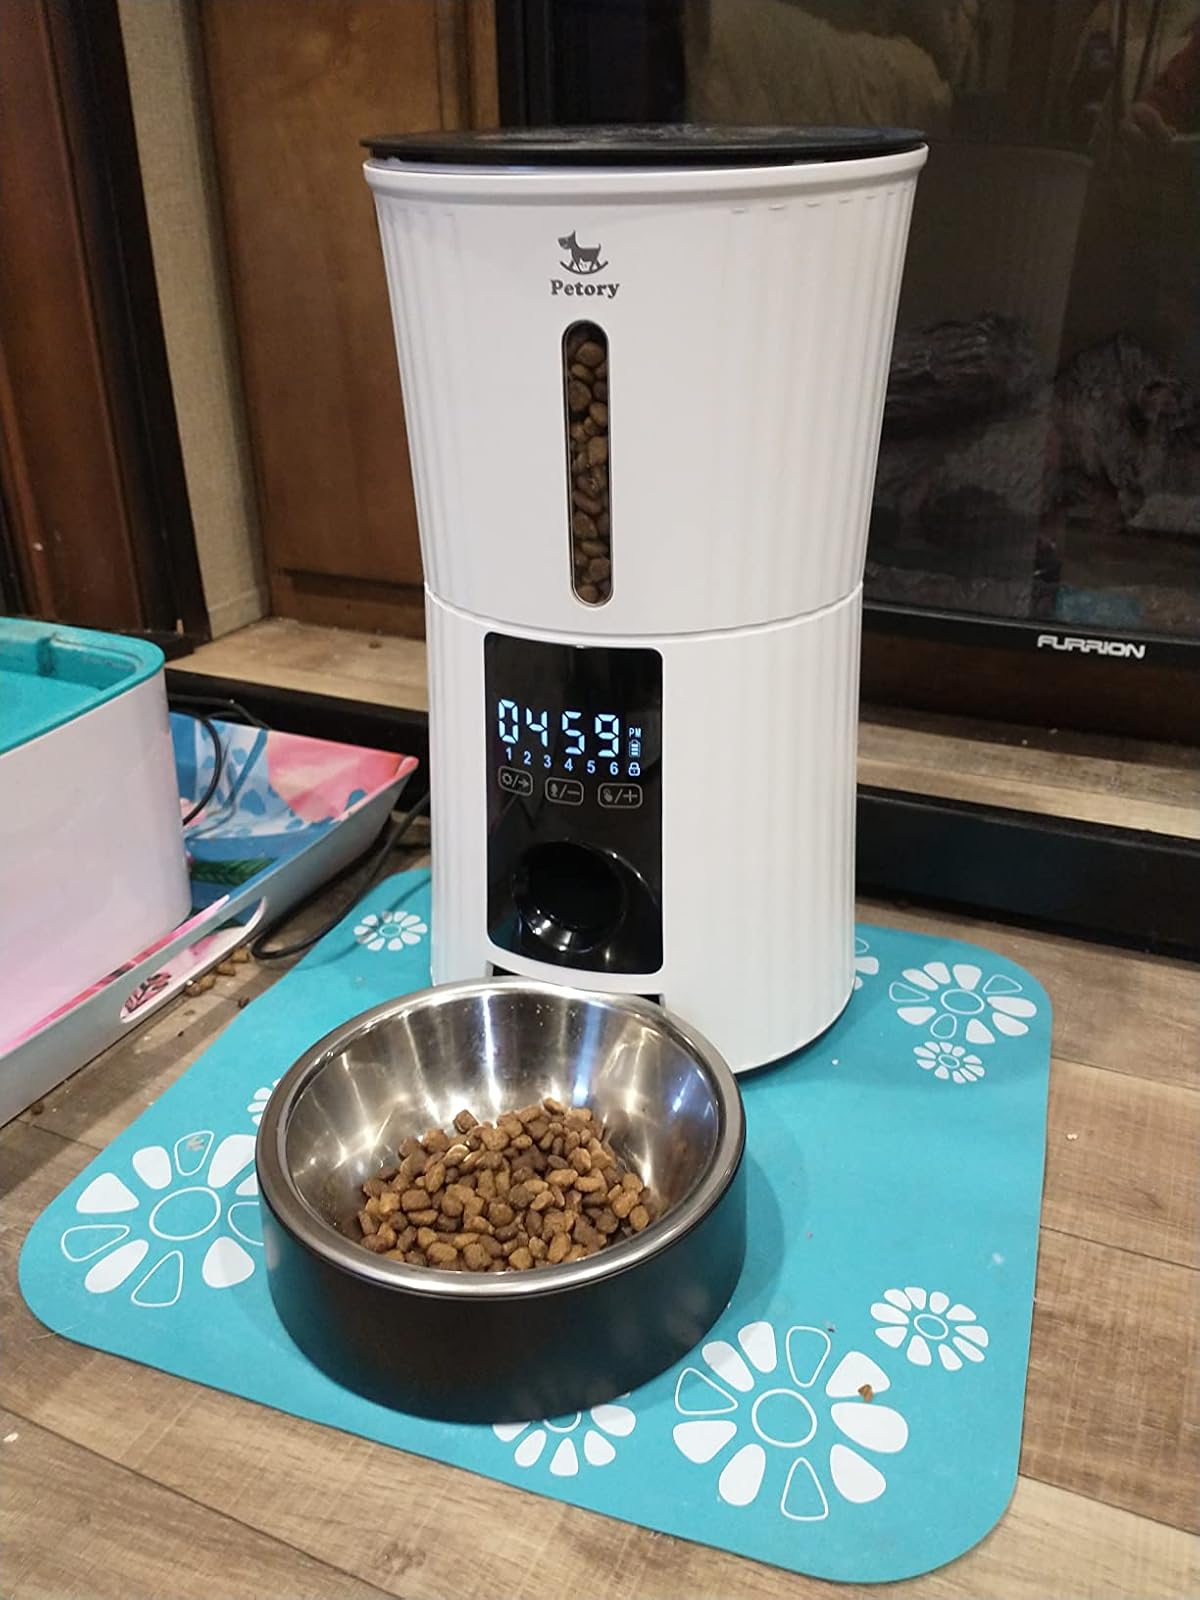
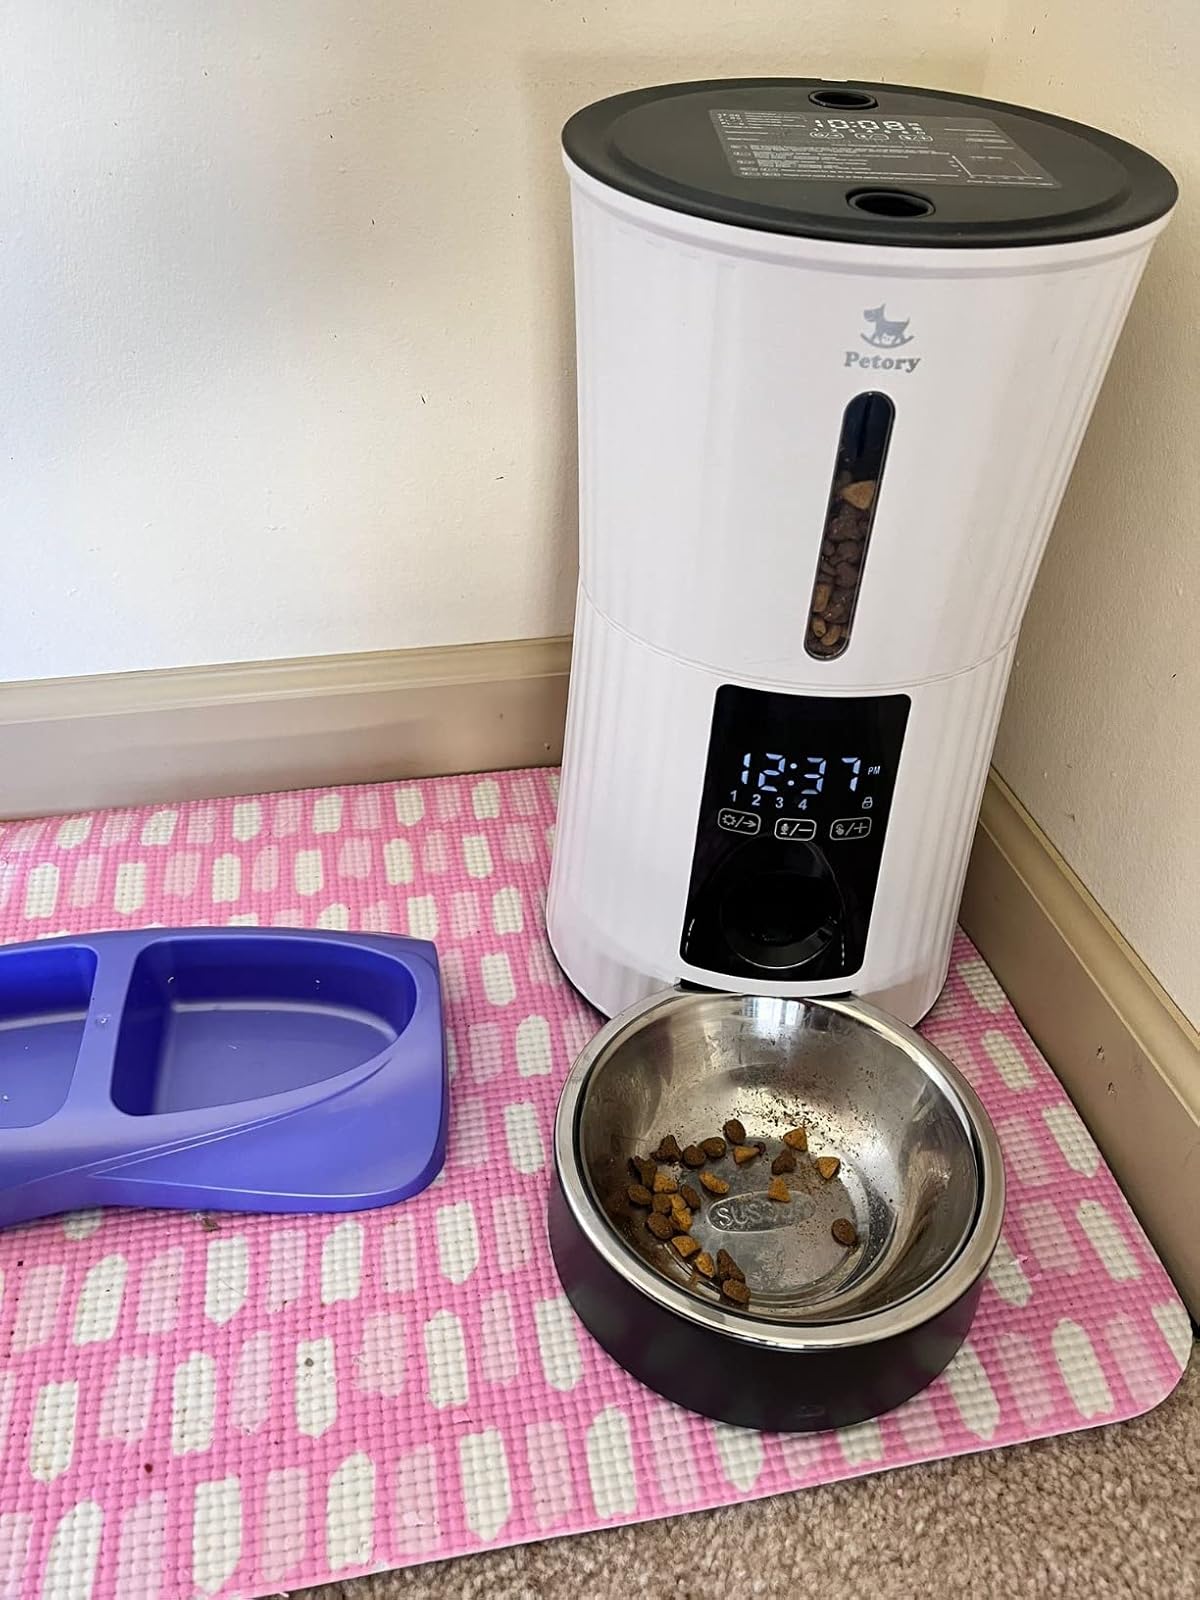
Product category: items_feeder
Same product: yes